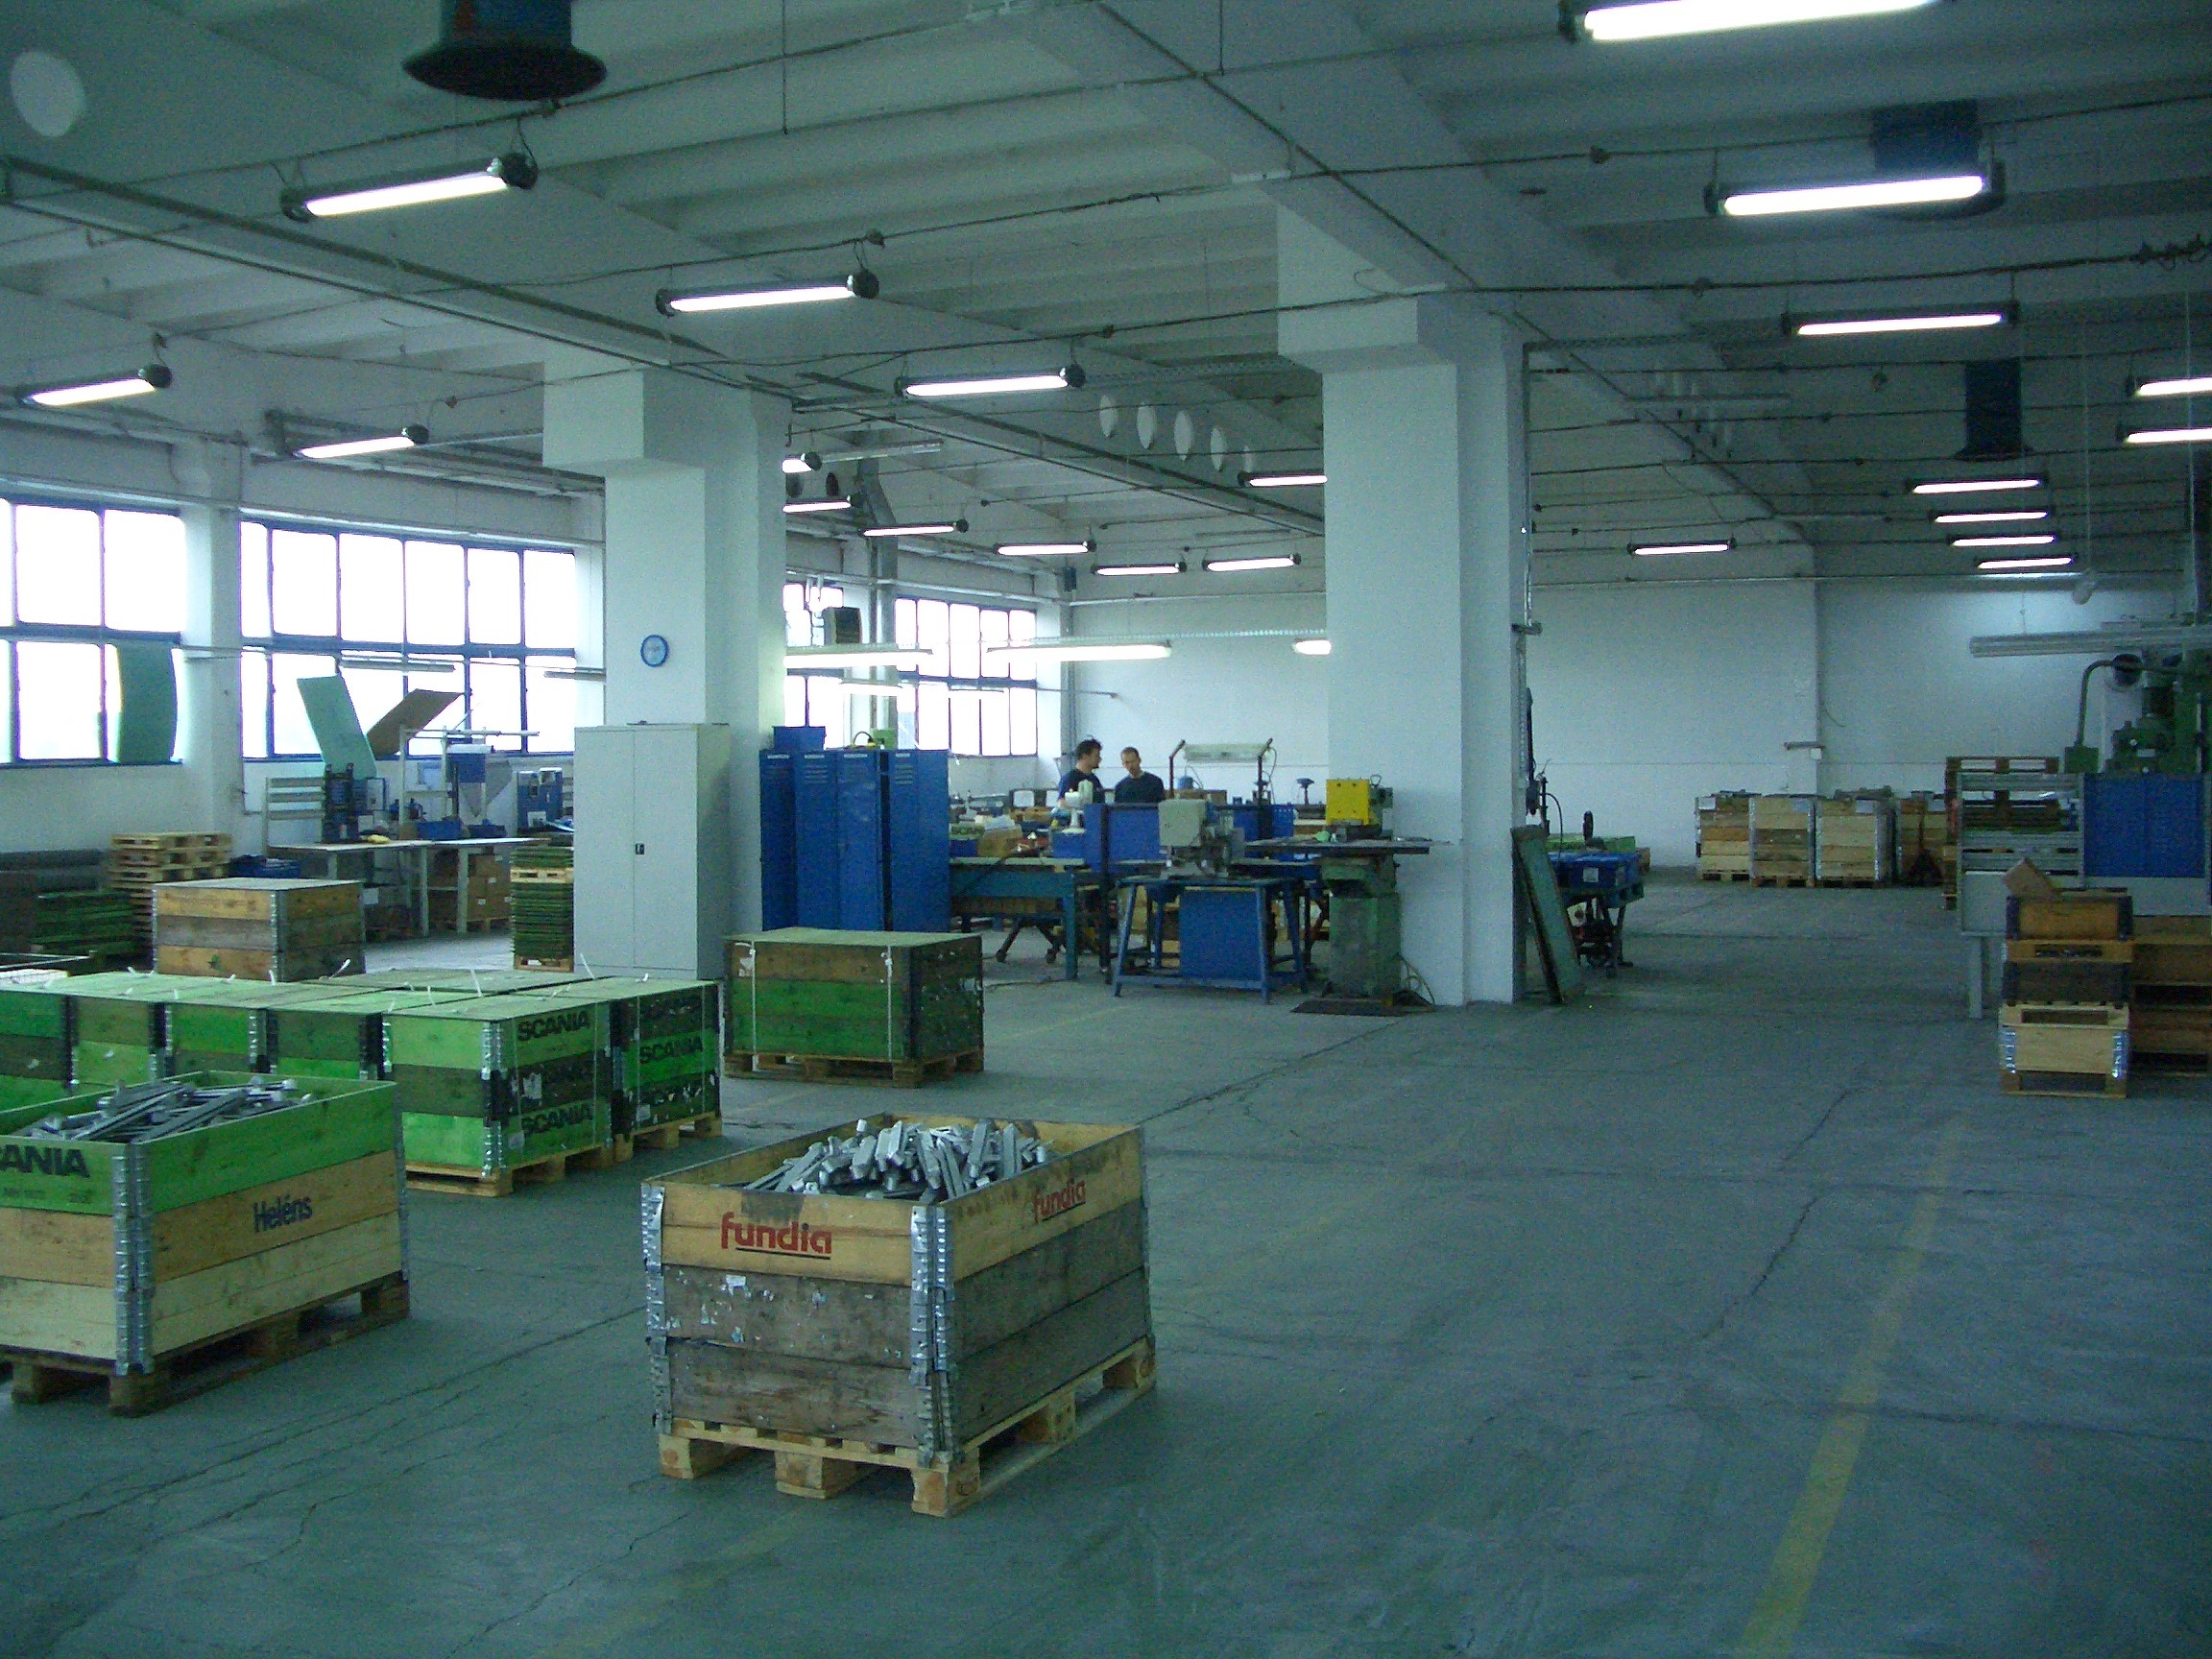
technology, floor, shop, magazine, factory, warehouse, manufacturing, production, company, the production of